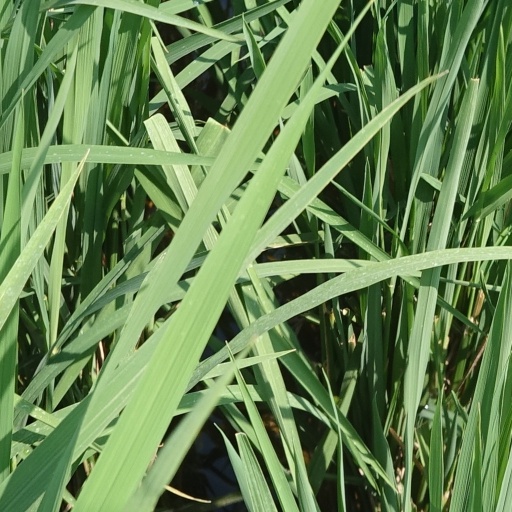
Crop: rice